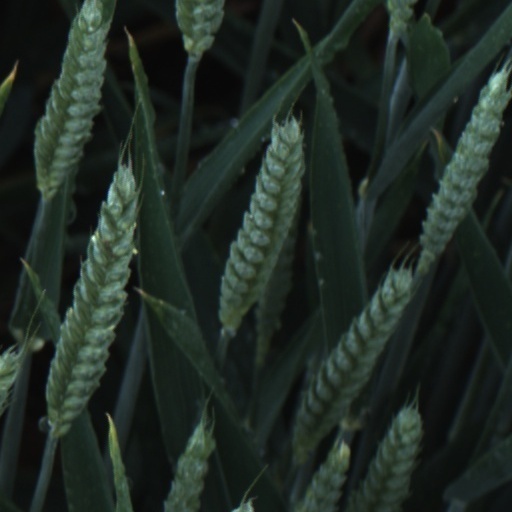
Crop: wheat